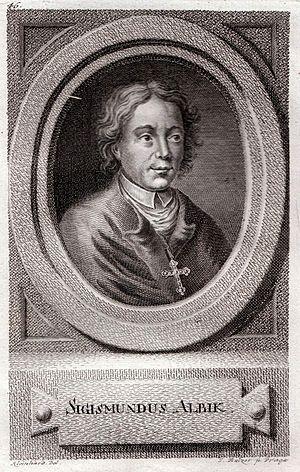
Sigismund Albicus, est un médecin morave, qui fut archevêque de Prague de 1411 à 1413.